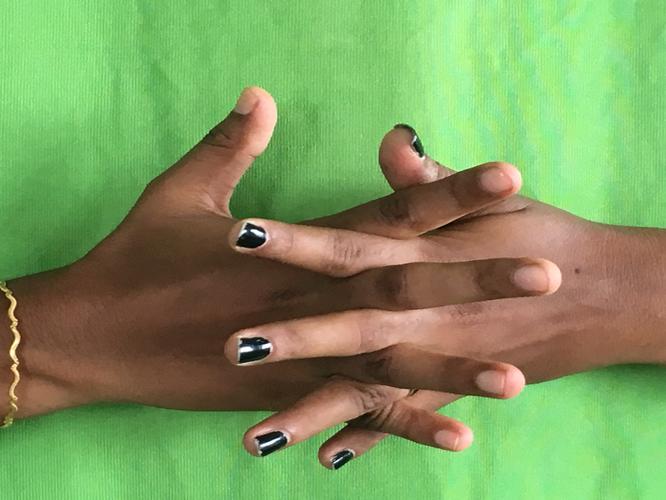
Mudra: Karkatta
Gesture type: double_hand